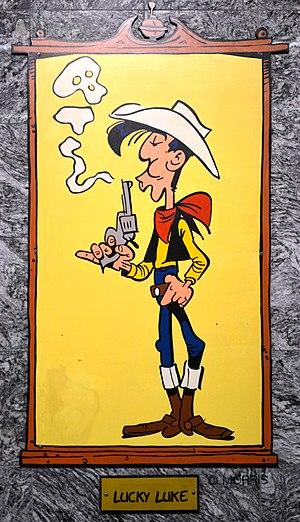
Charleroi (Belgique) - Station Janson du métro léger. Lucky Luke.
René Goscinny, né le 14 août 1926 à Paris où il est mort le 5 novembre 1977, est un scénariste de bande dessinée, journaliste, écrivain et humoriste français, également producteur, réalisateur et scénariste de films.
Lucky Luke [lyki lyk] est le personnage principal de la série de bande dessinée du même nom, créé en 1946 par le dessinateur et scénariste belge Morris. Lucky Luke est un cow-boy solitaire qui sillonne le Far West et y vit de nombreuses aventures. À ce titre, il a participé à de nombreux événements liés à la conquête de l'Ouest.